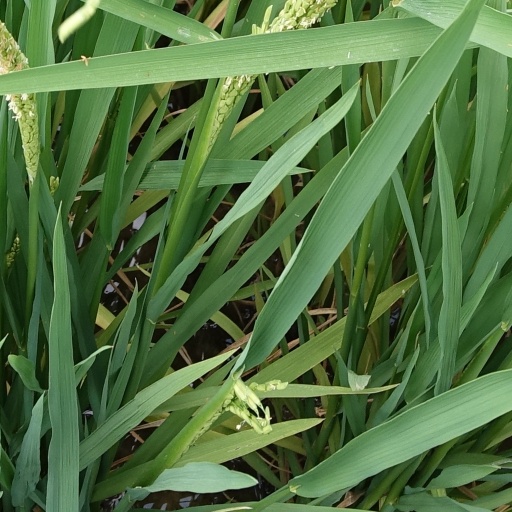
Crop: rice